Umeå City Church

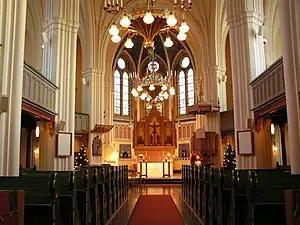
The aisle inside the Umeå City Church in January 2007.

In 1929, the church council decided to conduct a major restoration of the church. A leaky roof that had damaged the mural on the ceiling as well as other deteriorations lead to the necessity of a major restoration; before this time, only minor repairs had been carried out. There was also a desire to obliterate the 1890s architectural image of the church portraying "the most difficult period of decadence architecture to date". Castle Architect Knut Nordenskjöld was commissioned to inspect the church and make suggestions for restoration, which he completed in 1930. His suggestions led to many discussions, especially the issue of adding an aisle among the pews. On 27 December 1935 the church council finally decided to implement castle architect's proposal. On 17 January work began on the church. The organ gallery and the choir were expanded; ventilation ducts were relocated; inner doors were added at the main entrance; part of the floor was replaced with limestone slabs, and the interior was repainted to a soft white. The church was rededicated on the first Sunday in Advent in 1937, with the presiding bishop of the Diocese of Luleå, Olof Bergqvist, participating in the service.